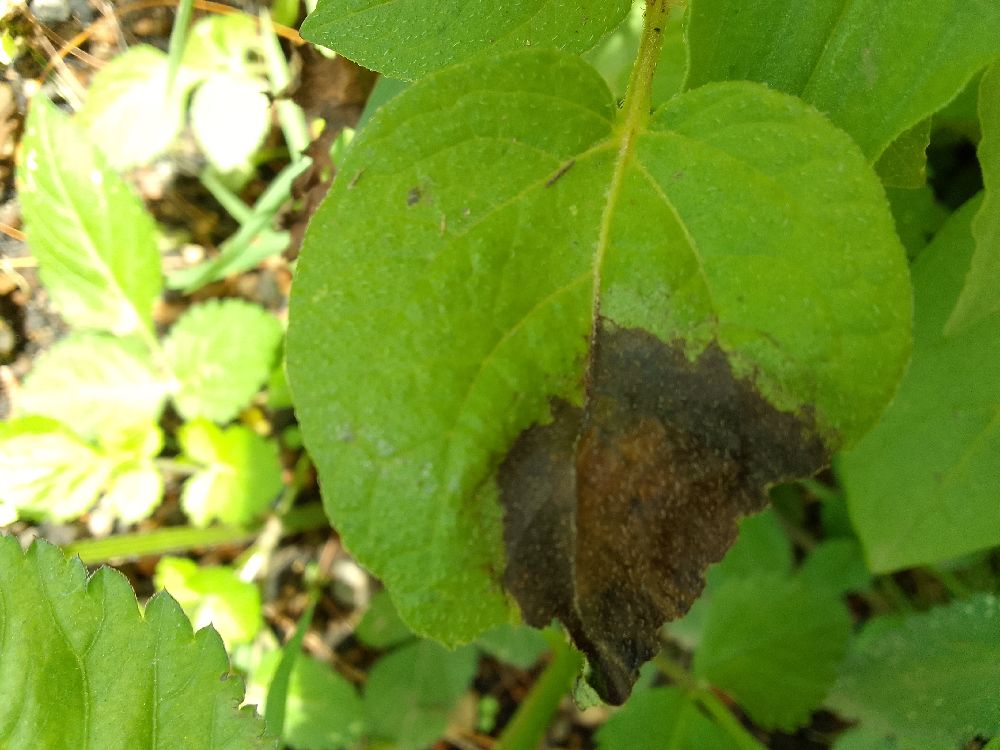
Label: Late blight